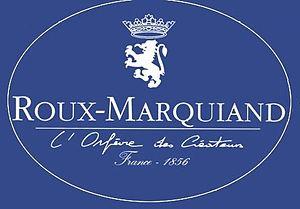
Logo de l'Orfèvrerie Roux-Marquiand
Liberty est une marque d'orfèvrerie française, fondée en 1928 par Georges Dupont.